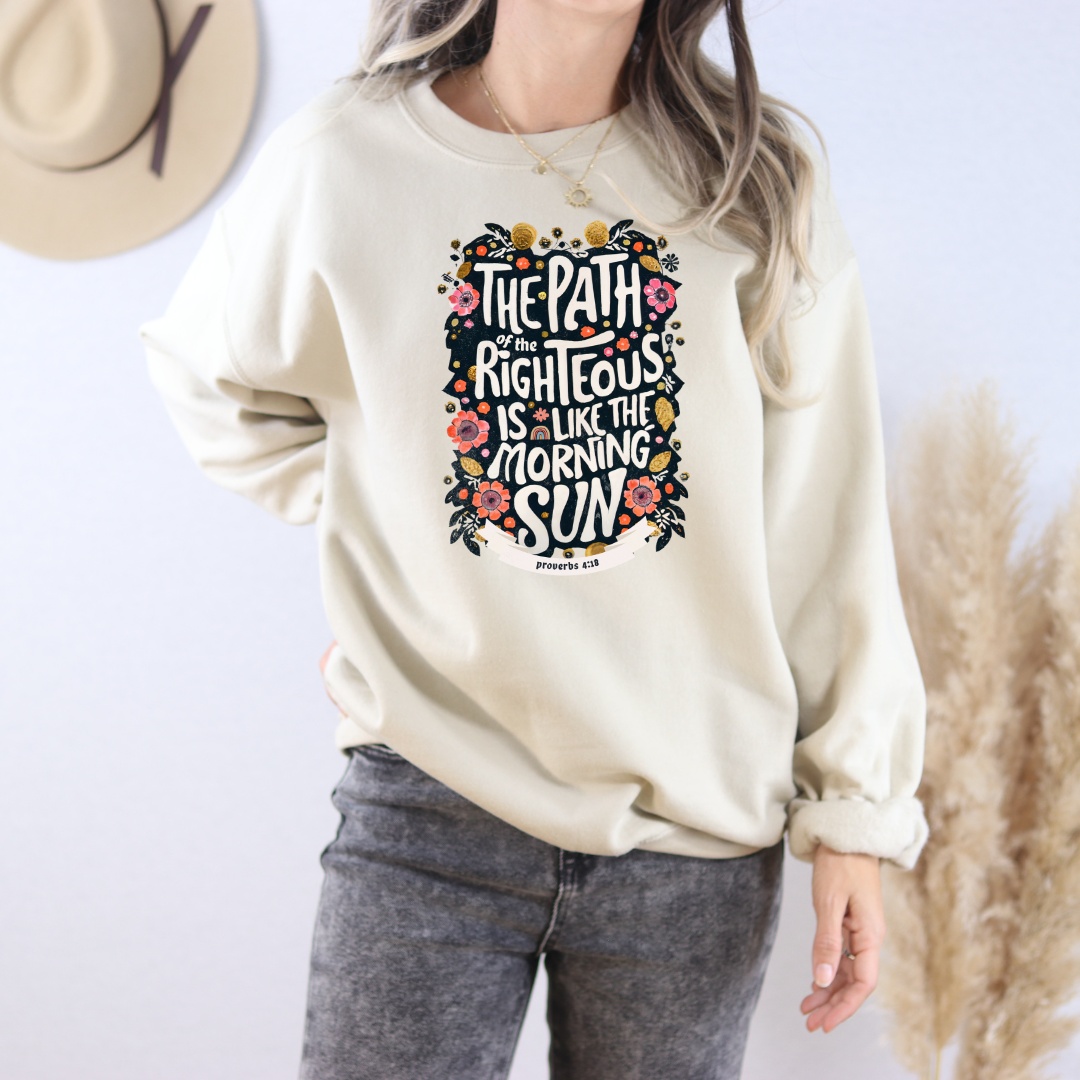
The Path Of The Righteous DTF
Brand: gracedtftransfers
Category: Arts & Entertainment > Hobbies & Creative Arts > Arts & Crafts > Art & Crafting Materials > Textiles > Printable Fabric > Printable Canvas